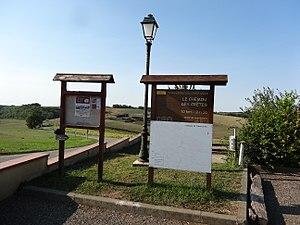
Panneaux explicatifs à Traversères.
Traversères est une commune française située dans le département du Gers en région Occitanie.